Impressment

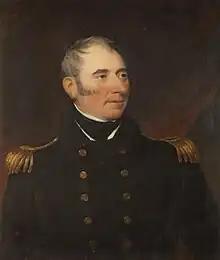
Captain John Quilliam RN. Quilliam was impressed into the Royal Navy in 1794. Unlike most impressed sailors, Quilliam rose rapidly in the Royal Navy and by 1797 had attained the rank of midshipman. He served with distinction at the Battle of Trafalgar, as first lieutenant on HMS "Victory", before being promoted to the rank of captain, serving on the Newfoundland Station. He retired from the Royal Navy in 1815.

The Royal Navy also impressed seamen from inbound British merchant ships at sea, though this was done by individual warships, rather than by the Impress Service. Impressment, particularly "press gangs", became consistently unpopular with the British public (as well as in the American colonies), and local officials often acted against them, to the point of imprisoning officers from the Impress Service or opposing them by force of arms.